Casio 9860 series

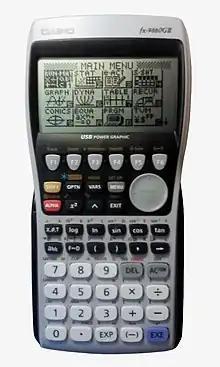
Casio fx-9860GII

The fx-9860GII and fx-9860GII SD became available in May 2009. These calculators have backlit displays and the Geometry (in user mem) and ECON2 add-ins preinstalled. They also have new mathematical functions.